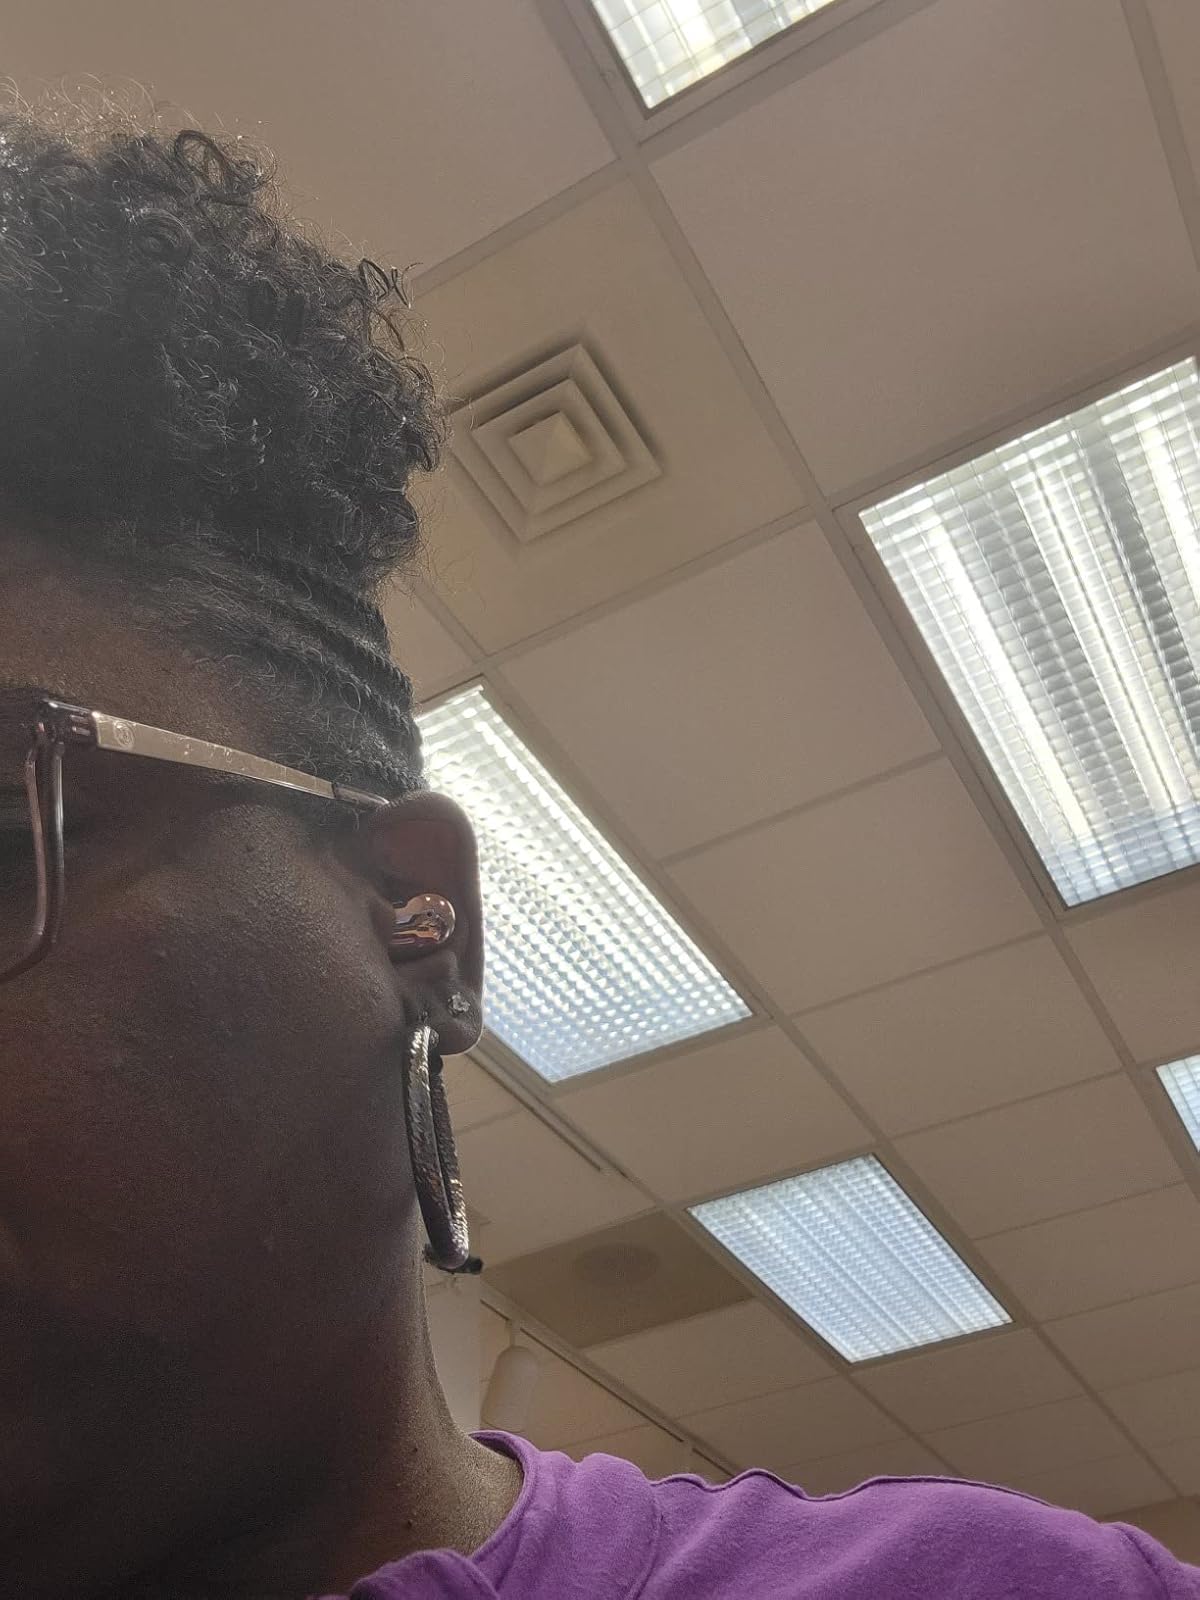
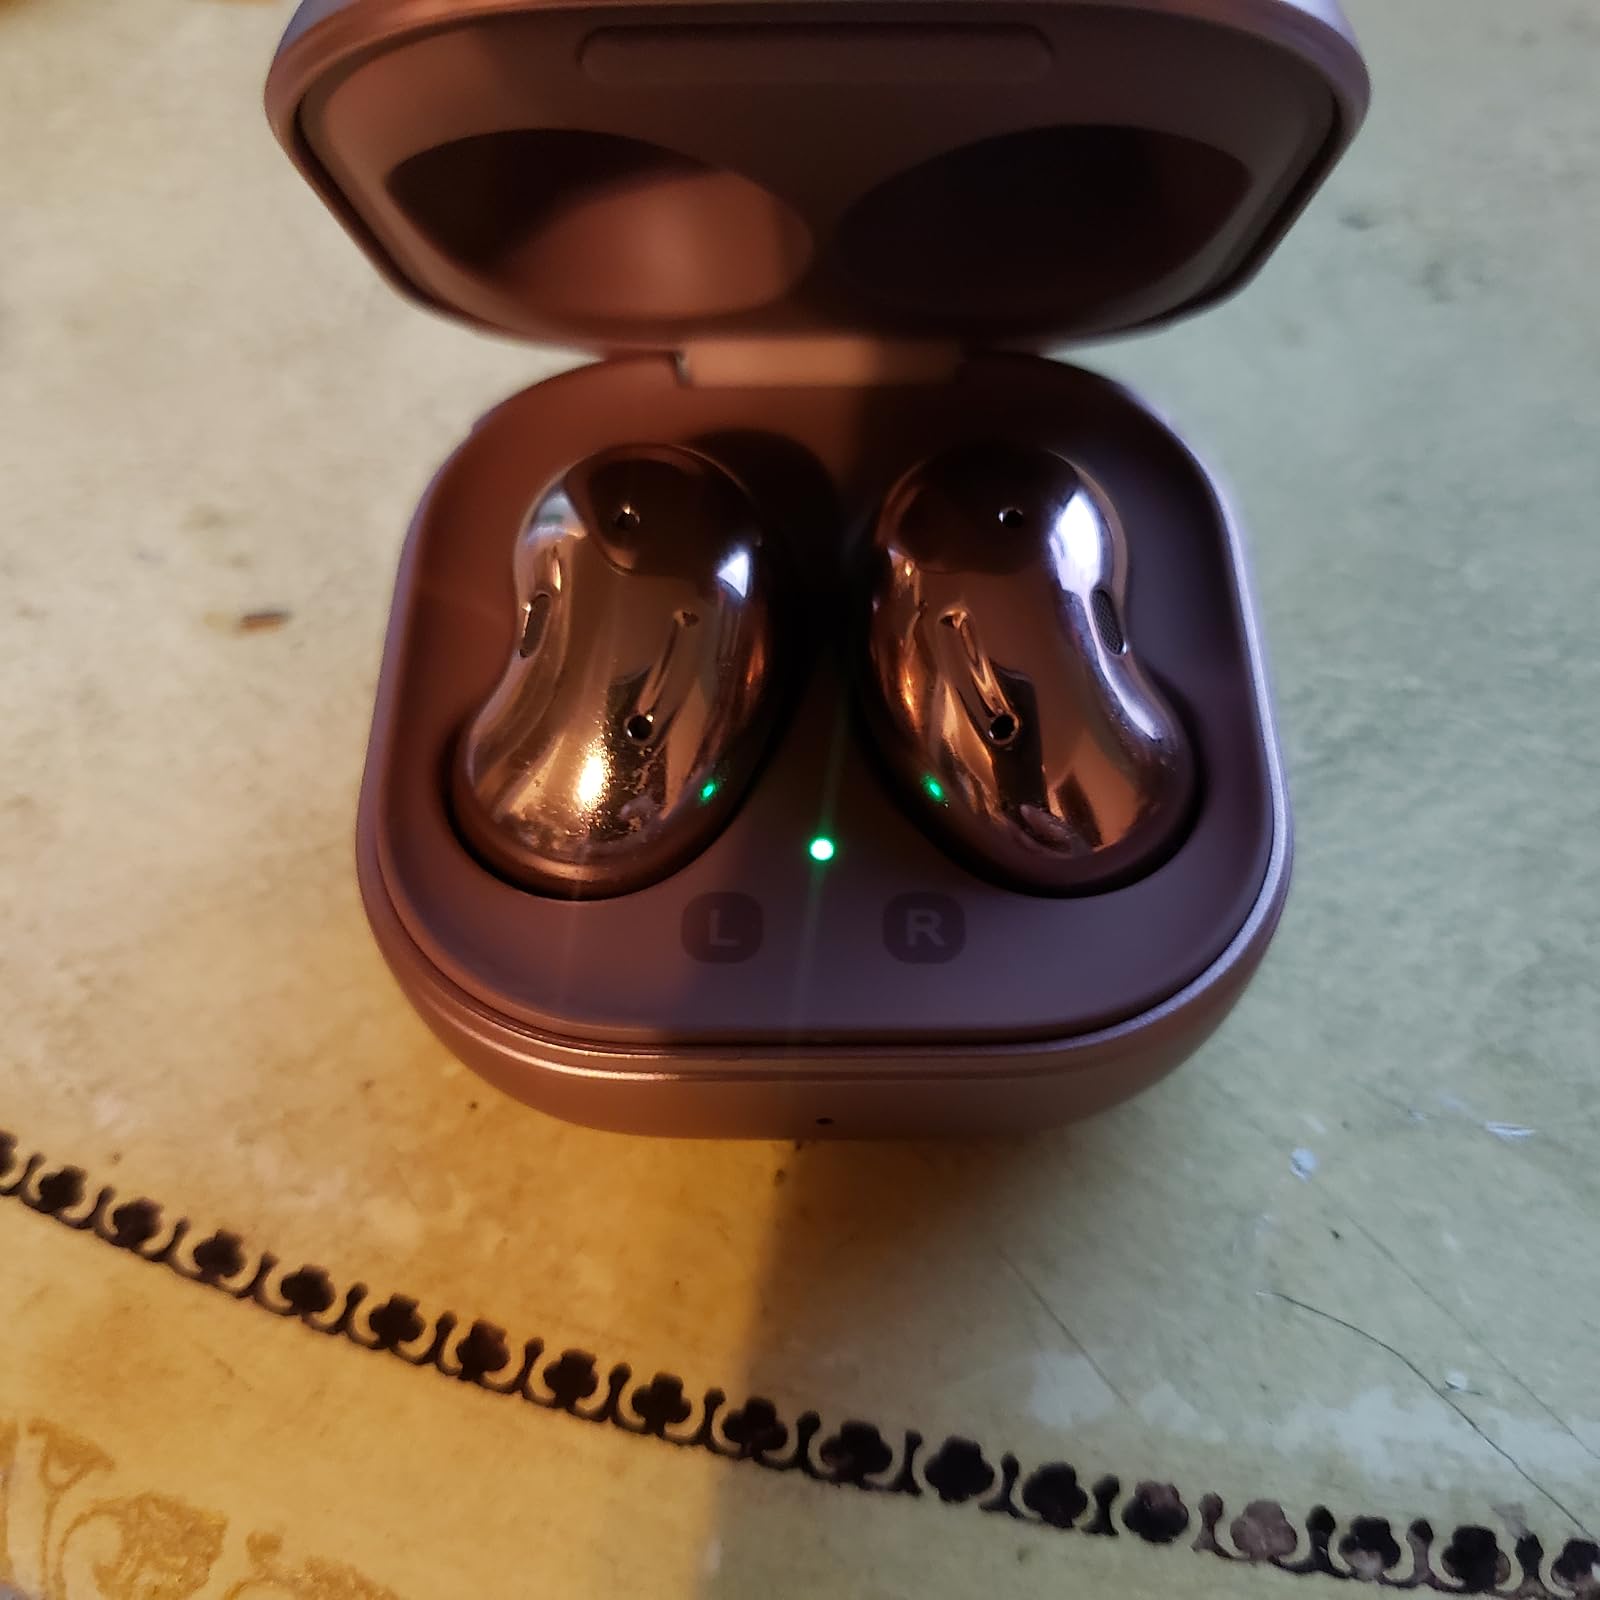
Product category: earbuds
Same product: yes